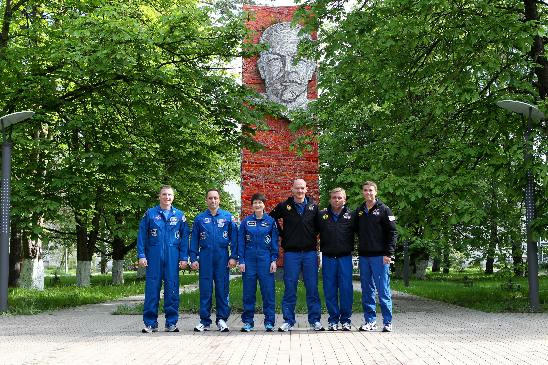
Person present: Yes